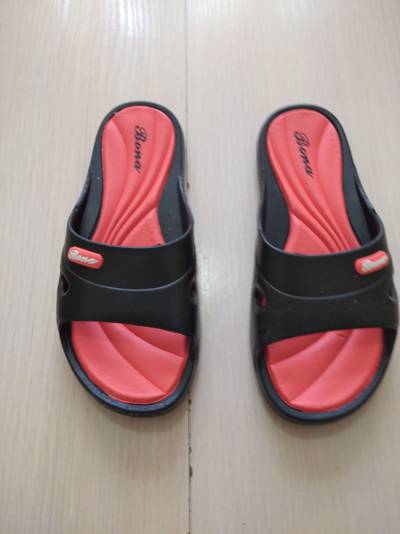
Waste category: shoes